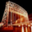
Label: bridge